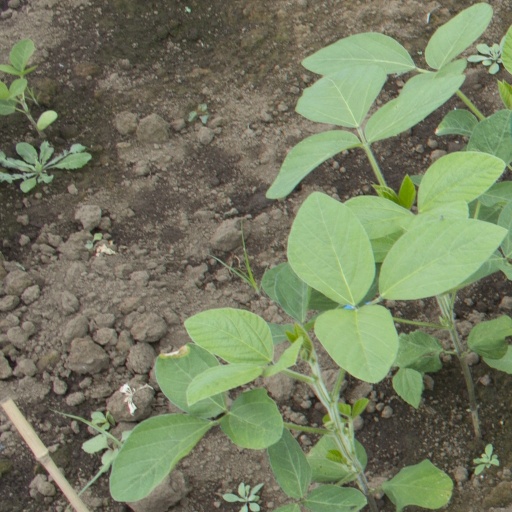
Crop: soybean